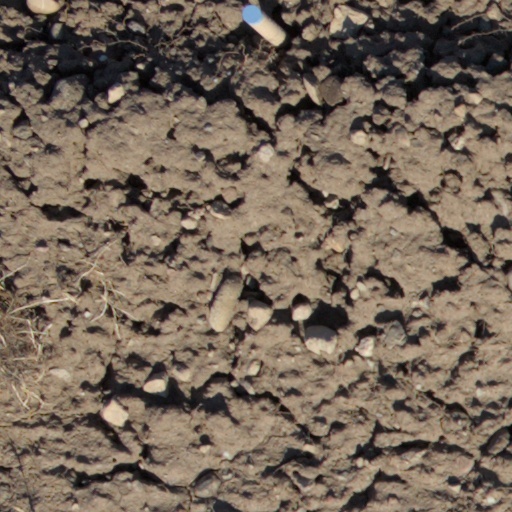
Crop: wheat